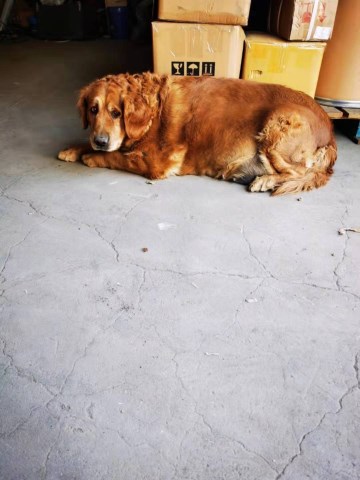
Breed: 5355-n000126-golden_retriever